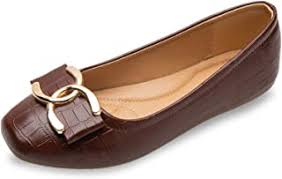
Label: Ballet Flat